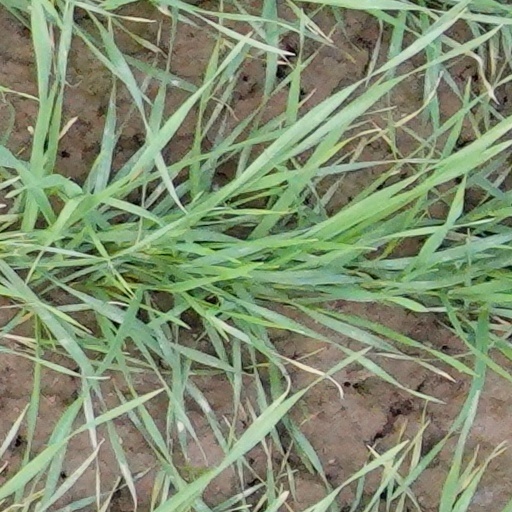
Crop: wheat